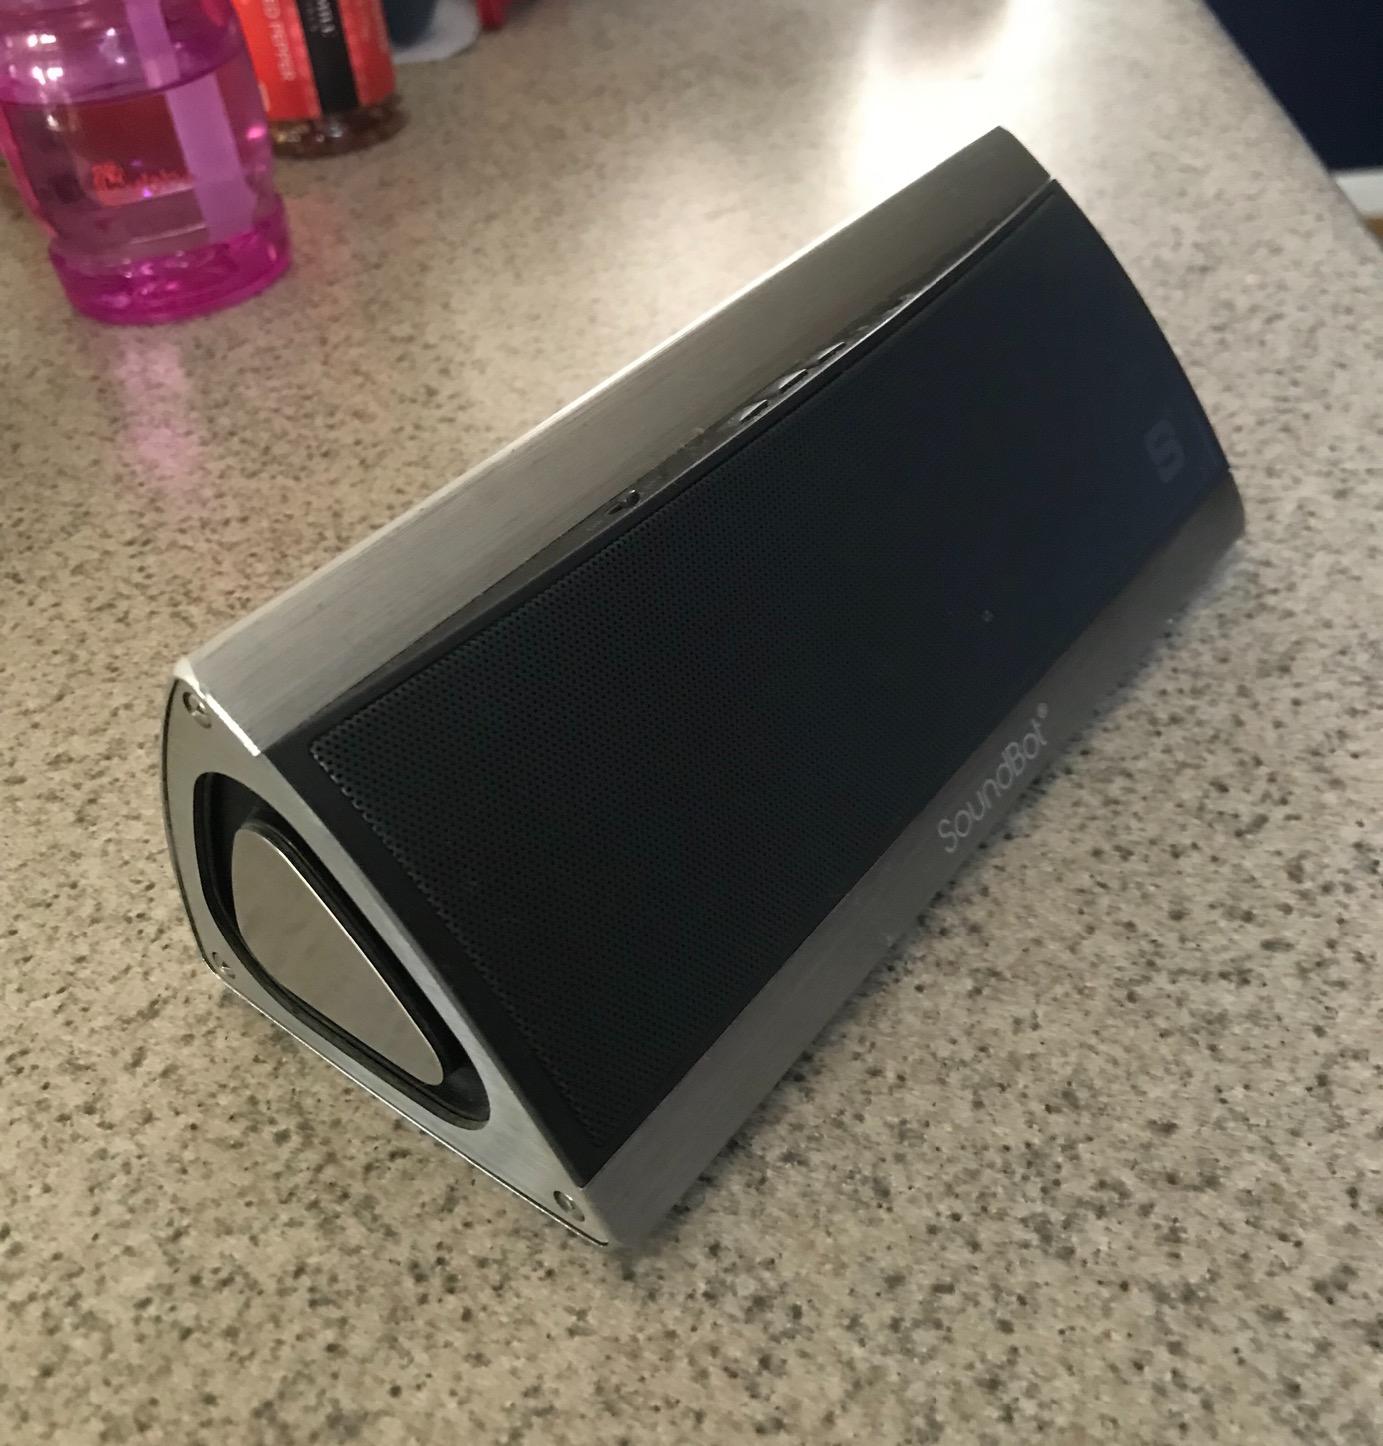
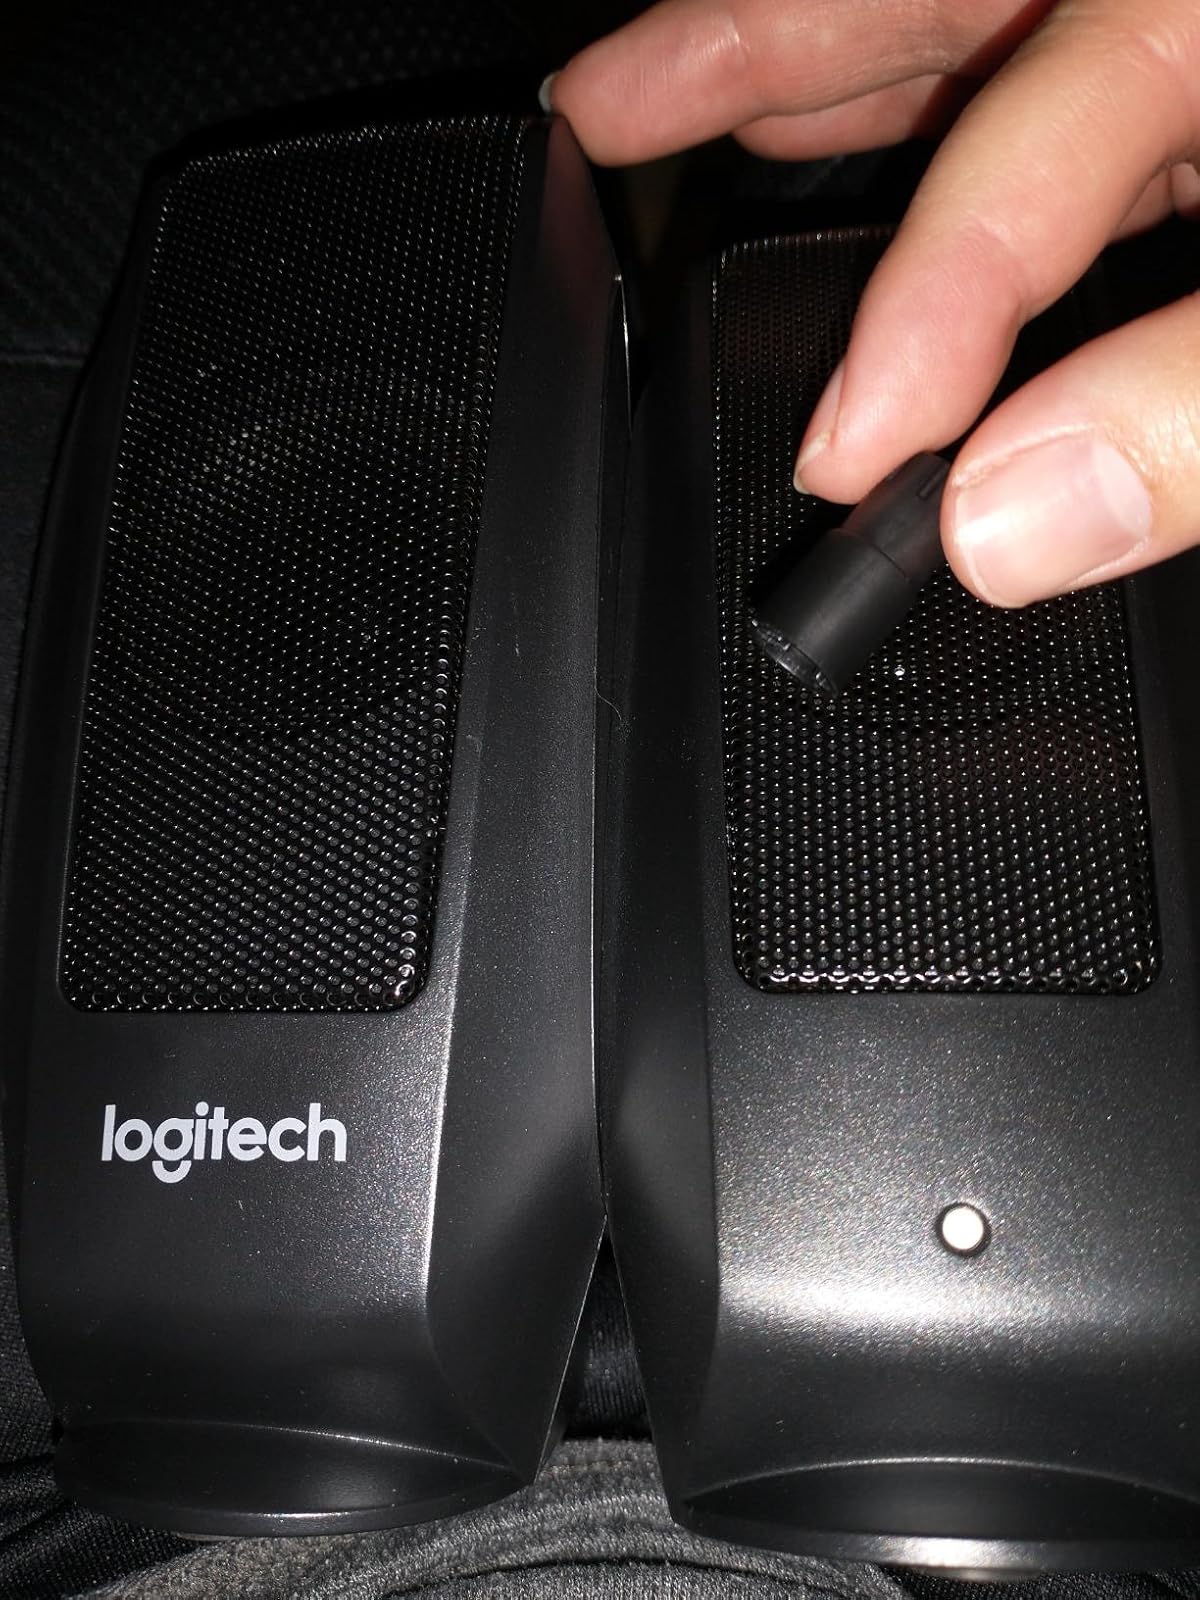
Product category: speaker
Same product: no